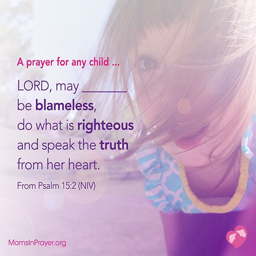
a prayer for any child .